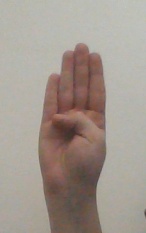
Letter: kaaf